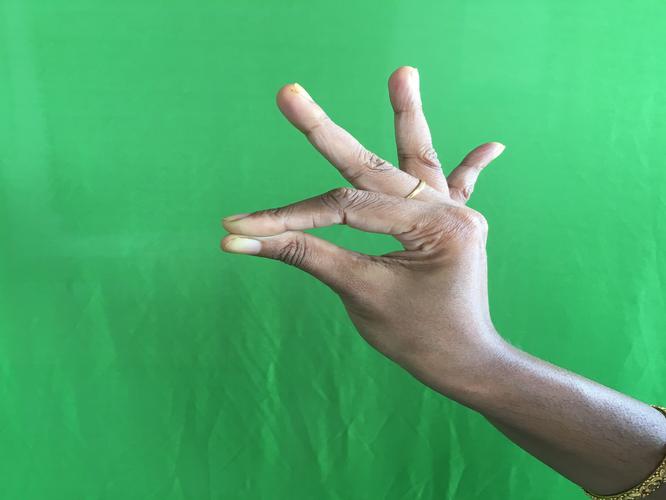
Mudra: Hamsasyam
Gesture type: single_hand